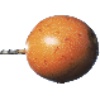
Label: granadilla